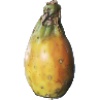
Label: Cactus fruit 1